Answer in natural language. How many Sinks are visible in the scene? Choose between the following options: 0, 2, 1, 4 or 3
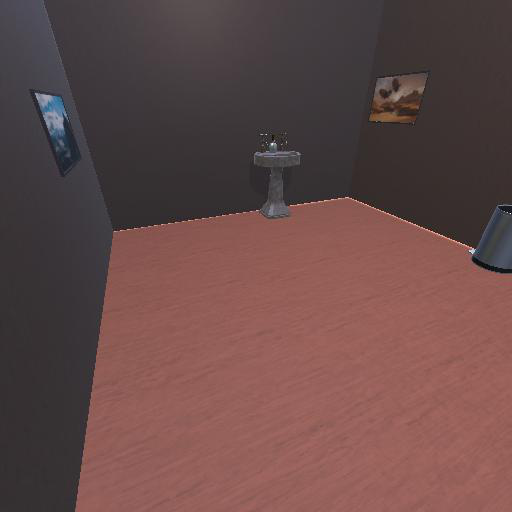
<answer>1</answer>